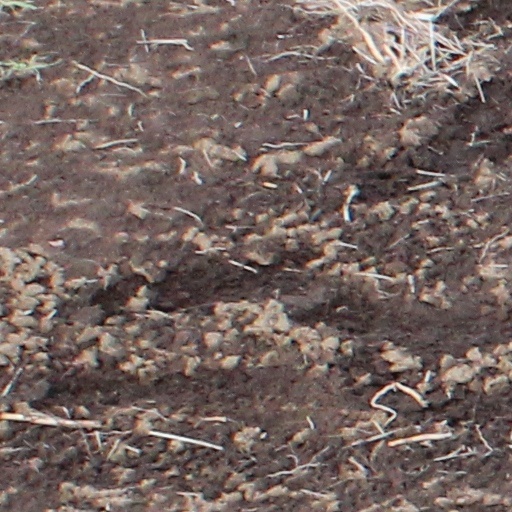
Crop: wheat